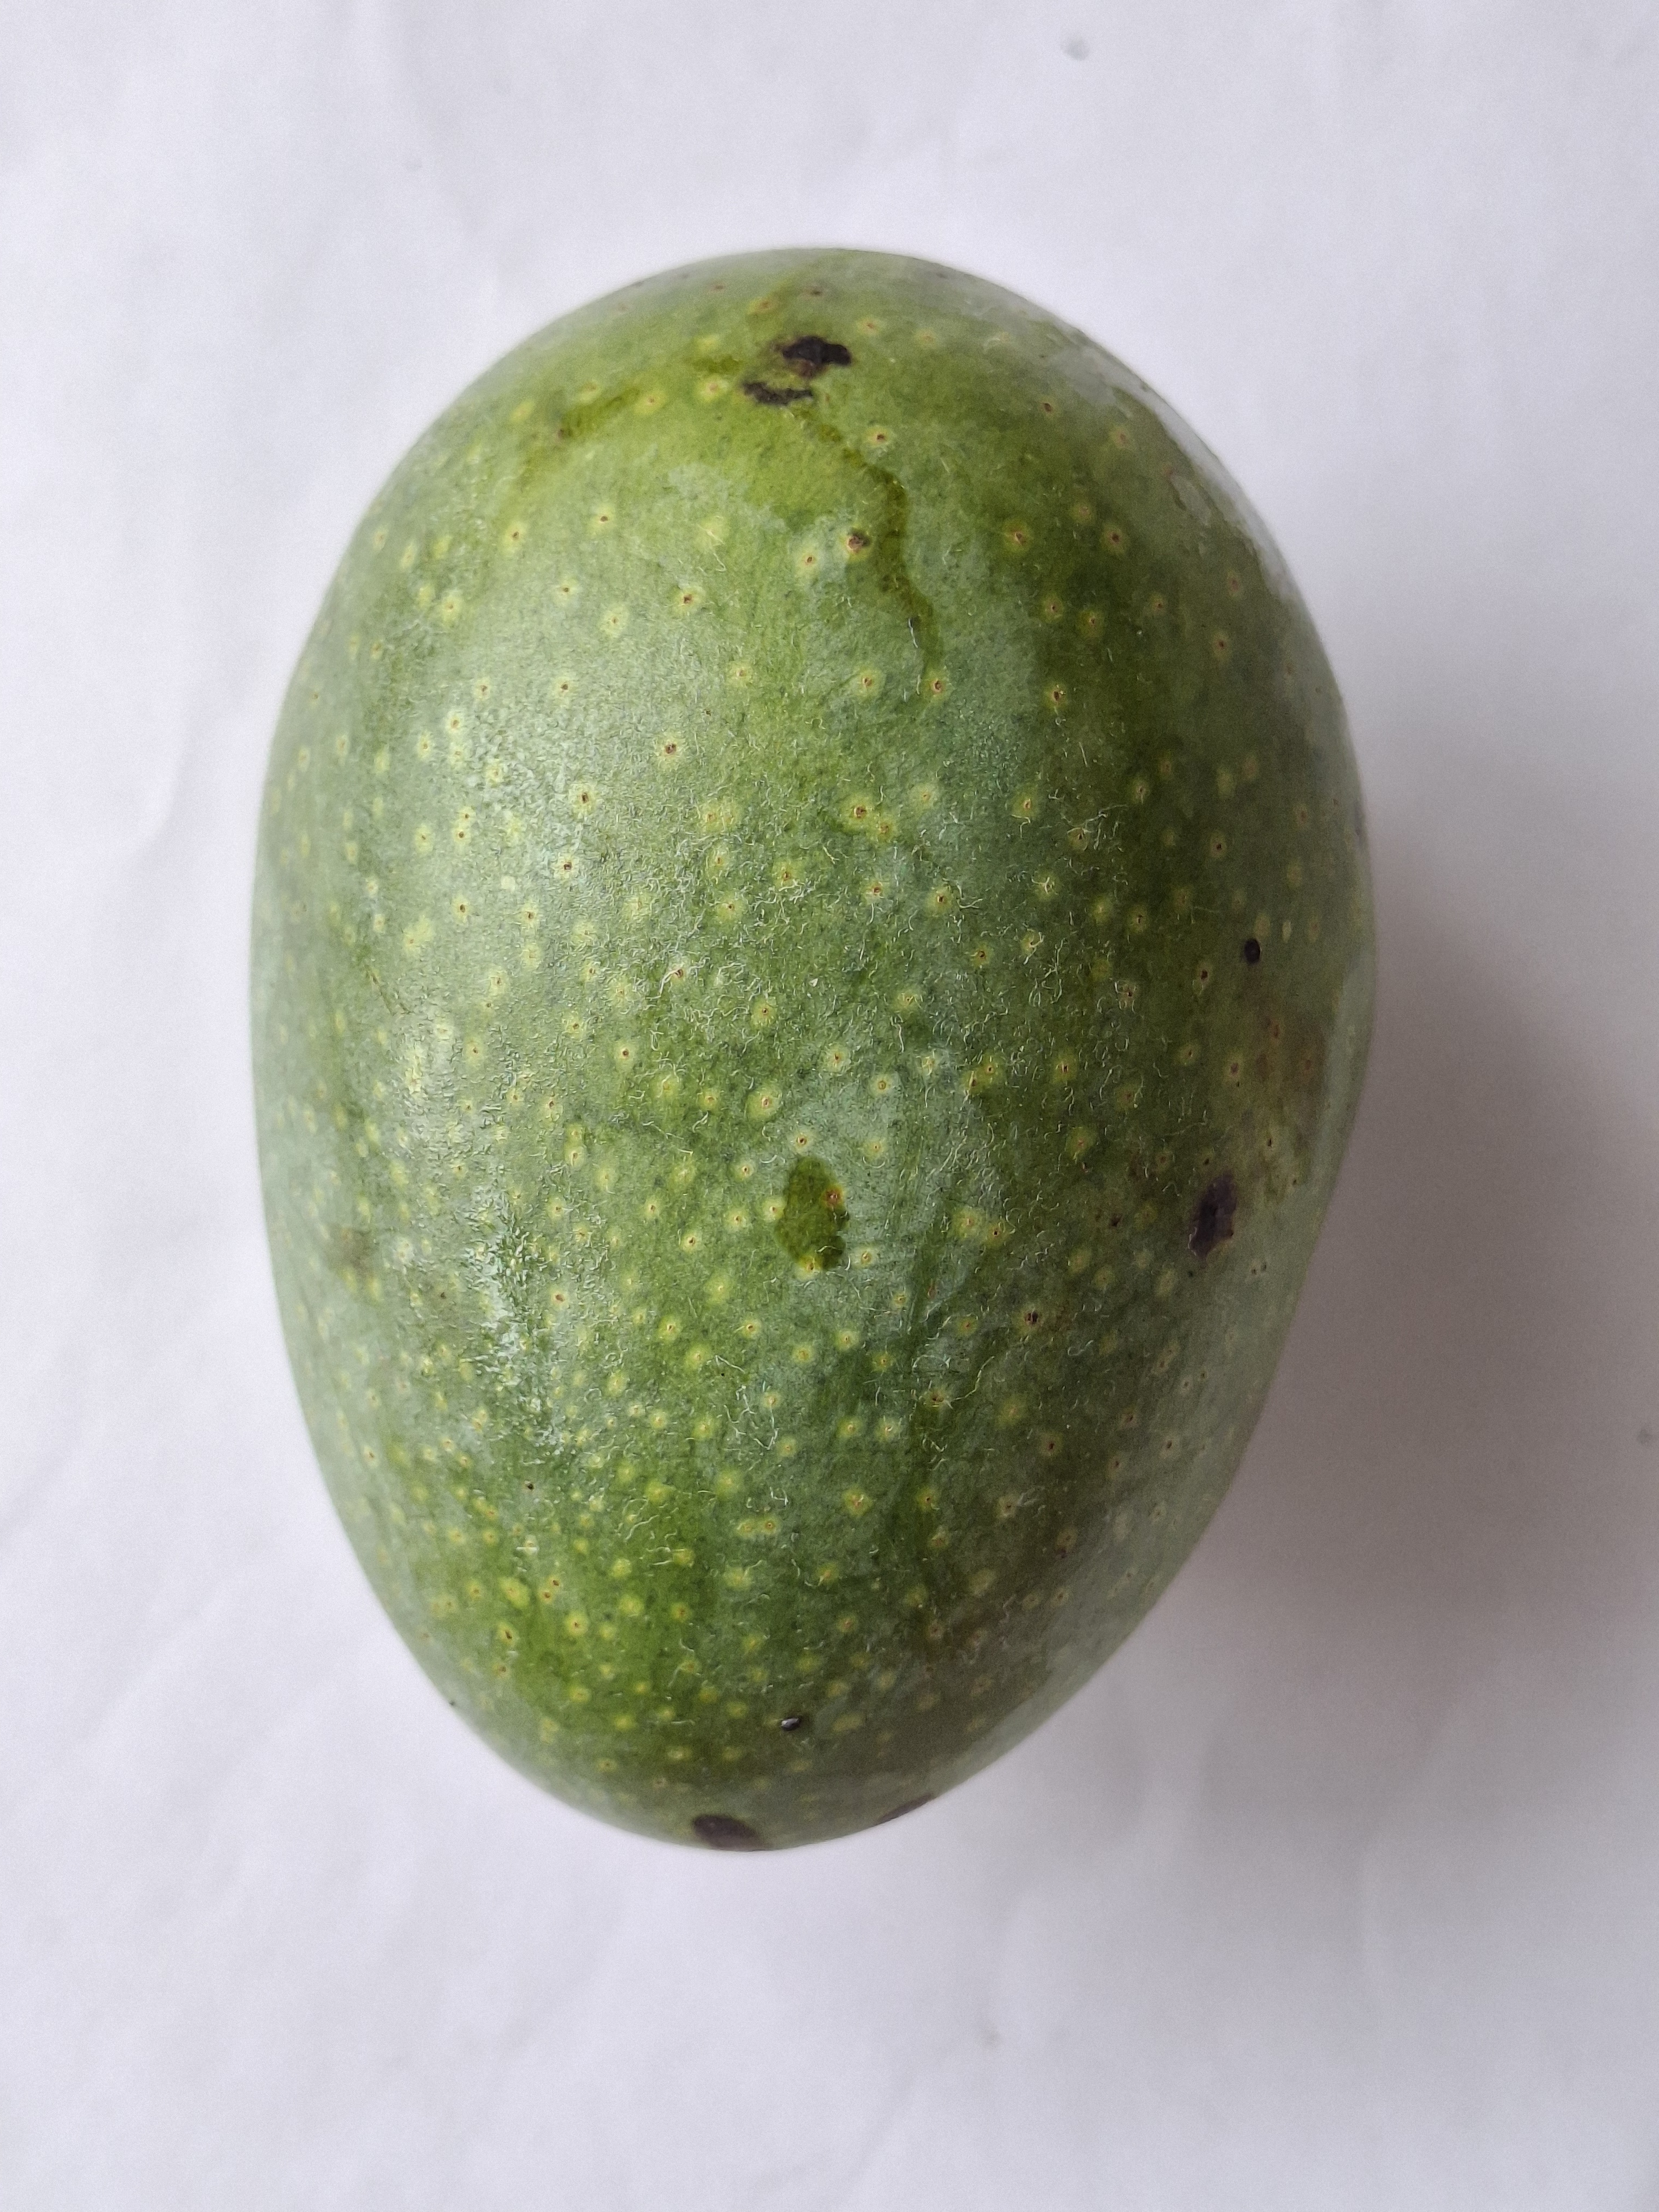
Mango variety: GopalBhog